John Senior

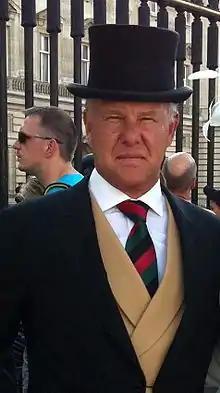
John Senior MBE TD DL attending The Buckingham Palace Garden Party June 2011

"Major (Ret) John Wilson Senior, MBE, TD, DL", mobilised on 27 December 2001, Senior was the first member of the British Territorial Army to be deployed on operational service to Afghanistan (post 11 September 2001). He is also the founder of Heroes Welcome UK, a national scheme to encourage local communities to show their open support to British and other UK-based military personnel.